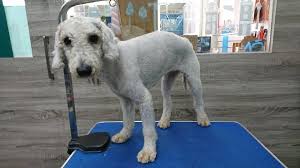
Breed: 214-n000033-Bedlington_terrier